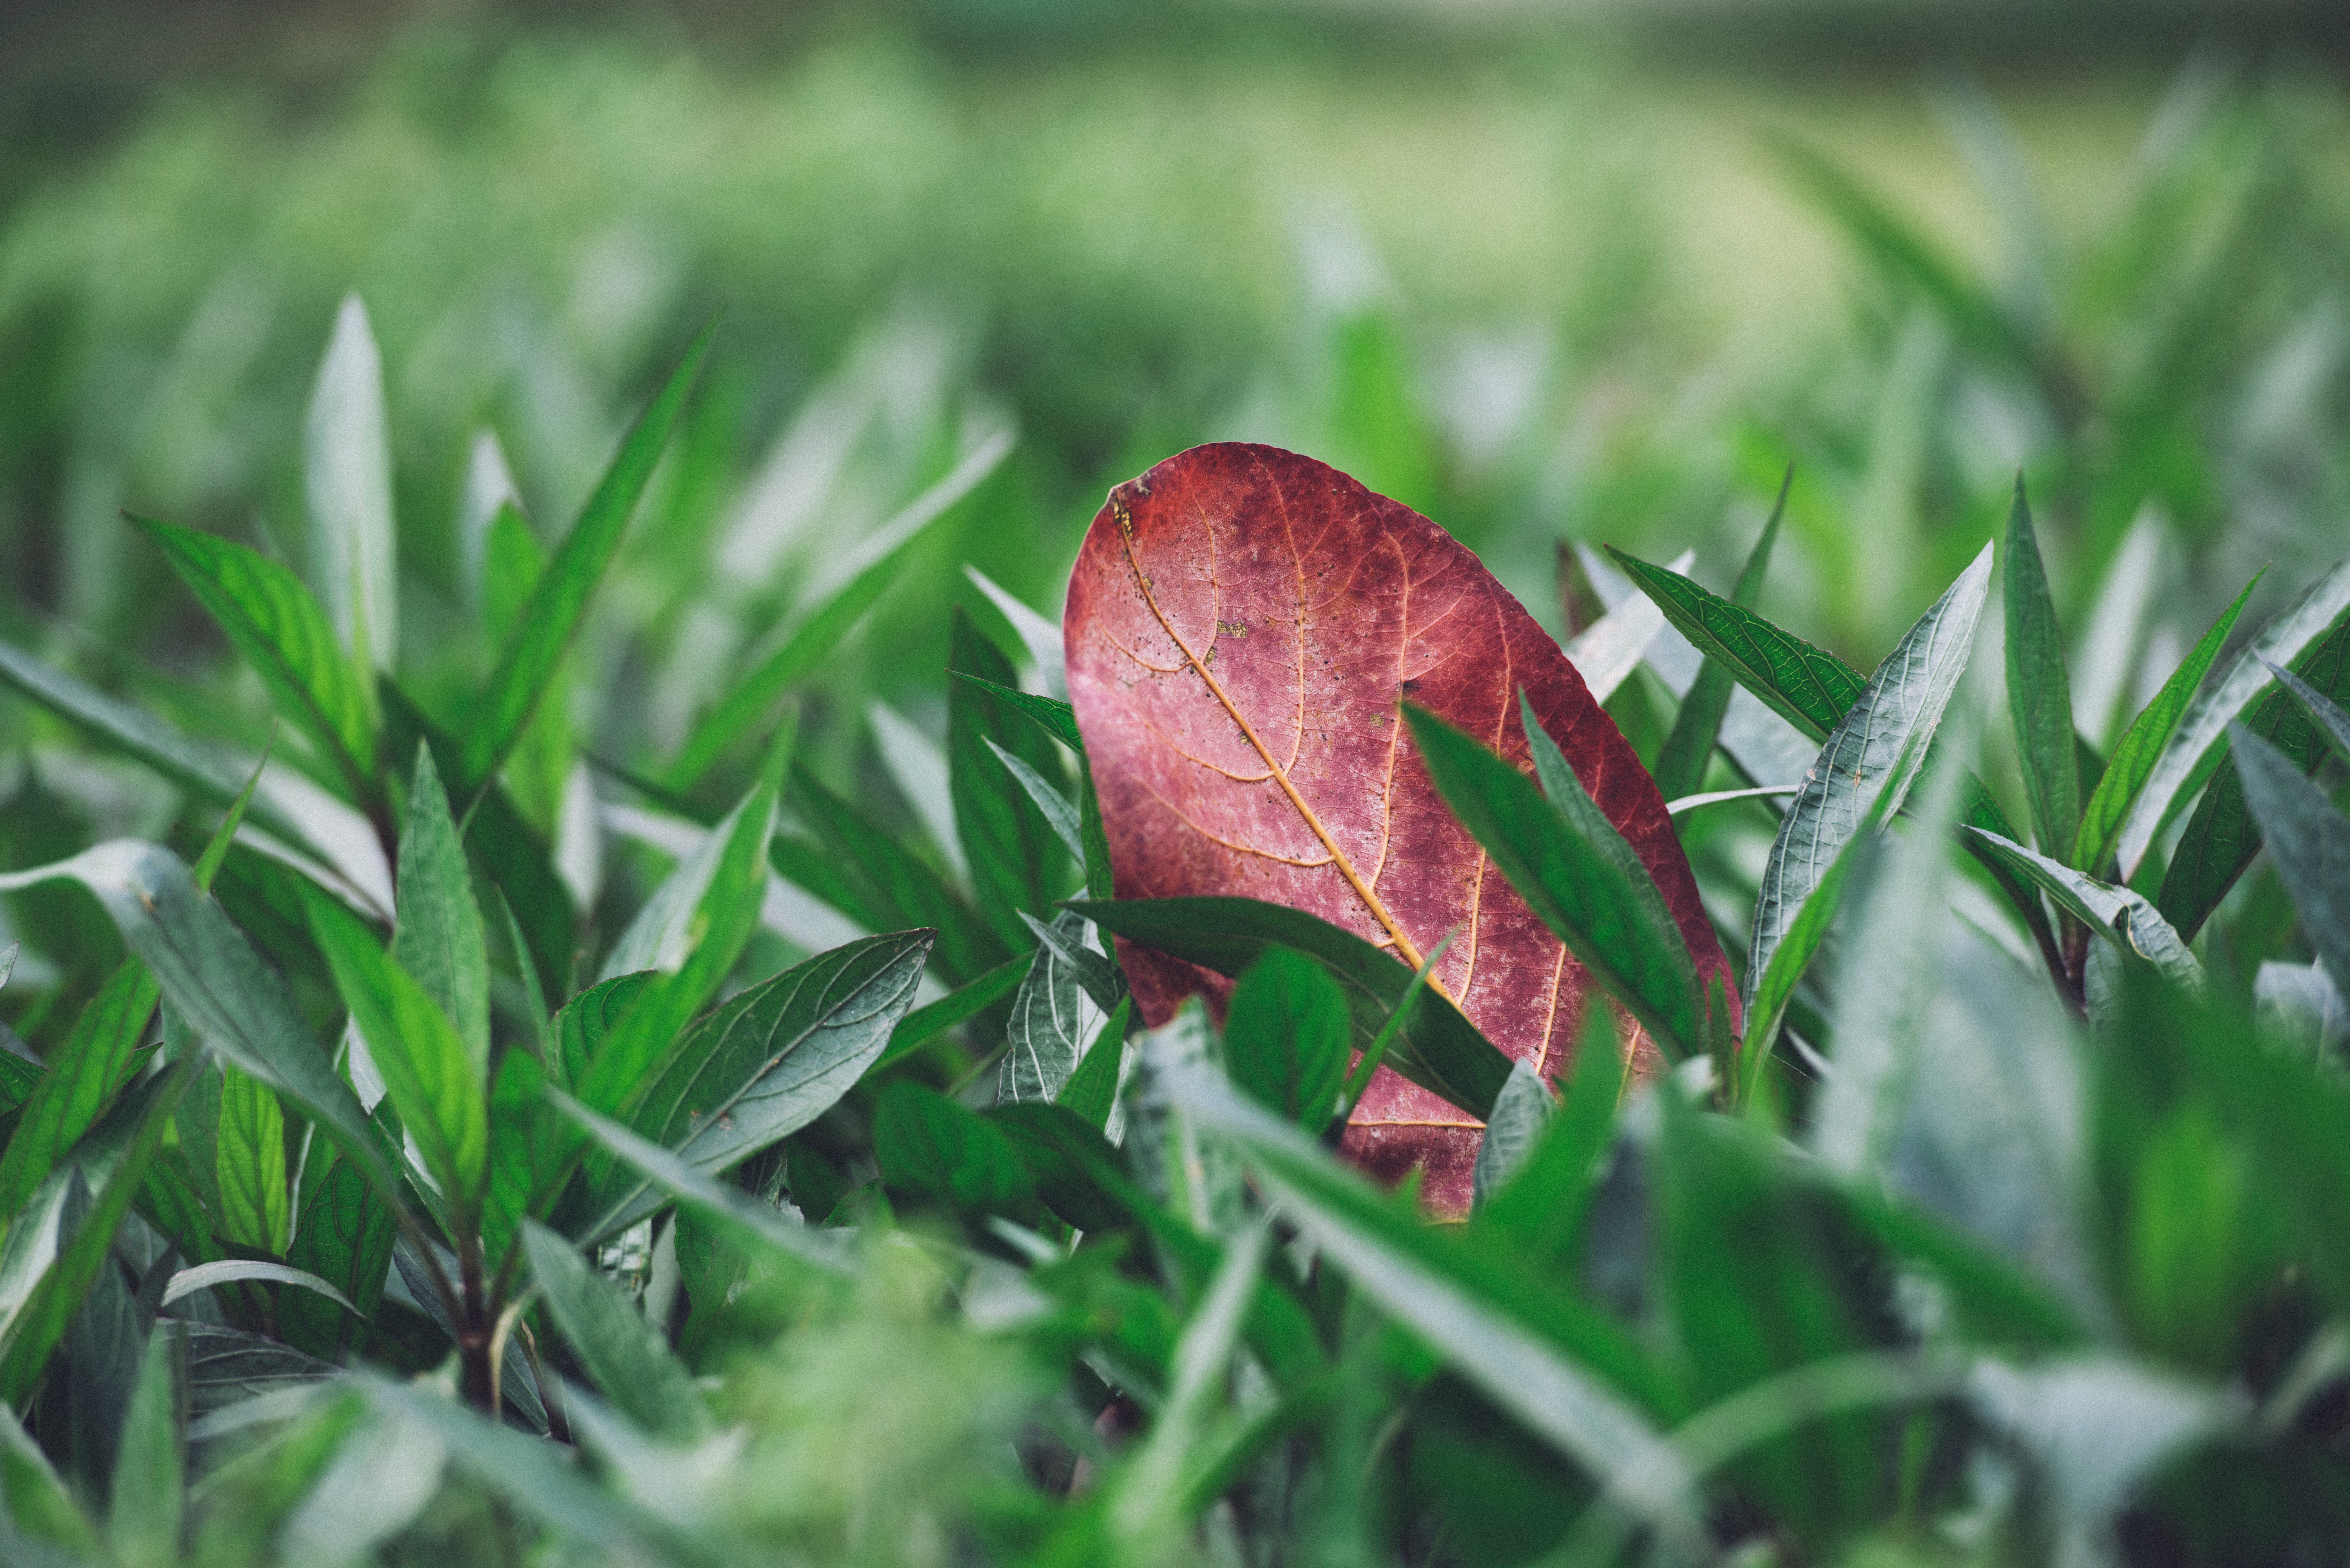
tree, nature, grass, branch, plant, lawn, leaf, flower, green, botany, flora, fauna, wildflower, close up, macro photography, plant stem